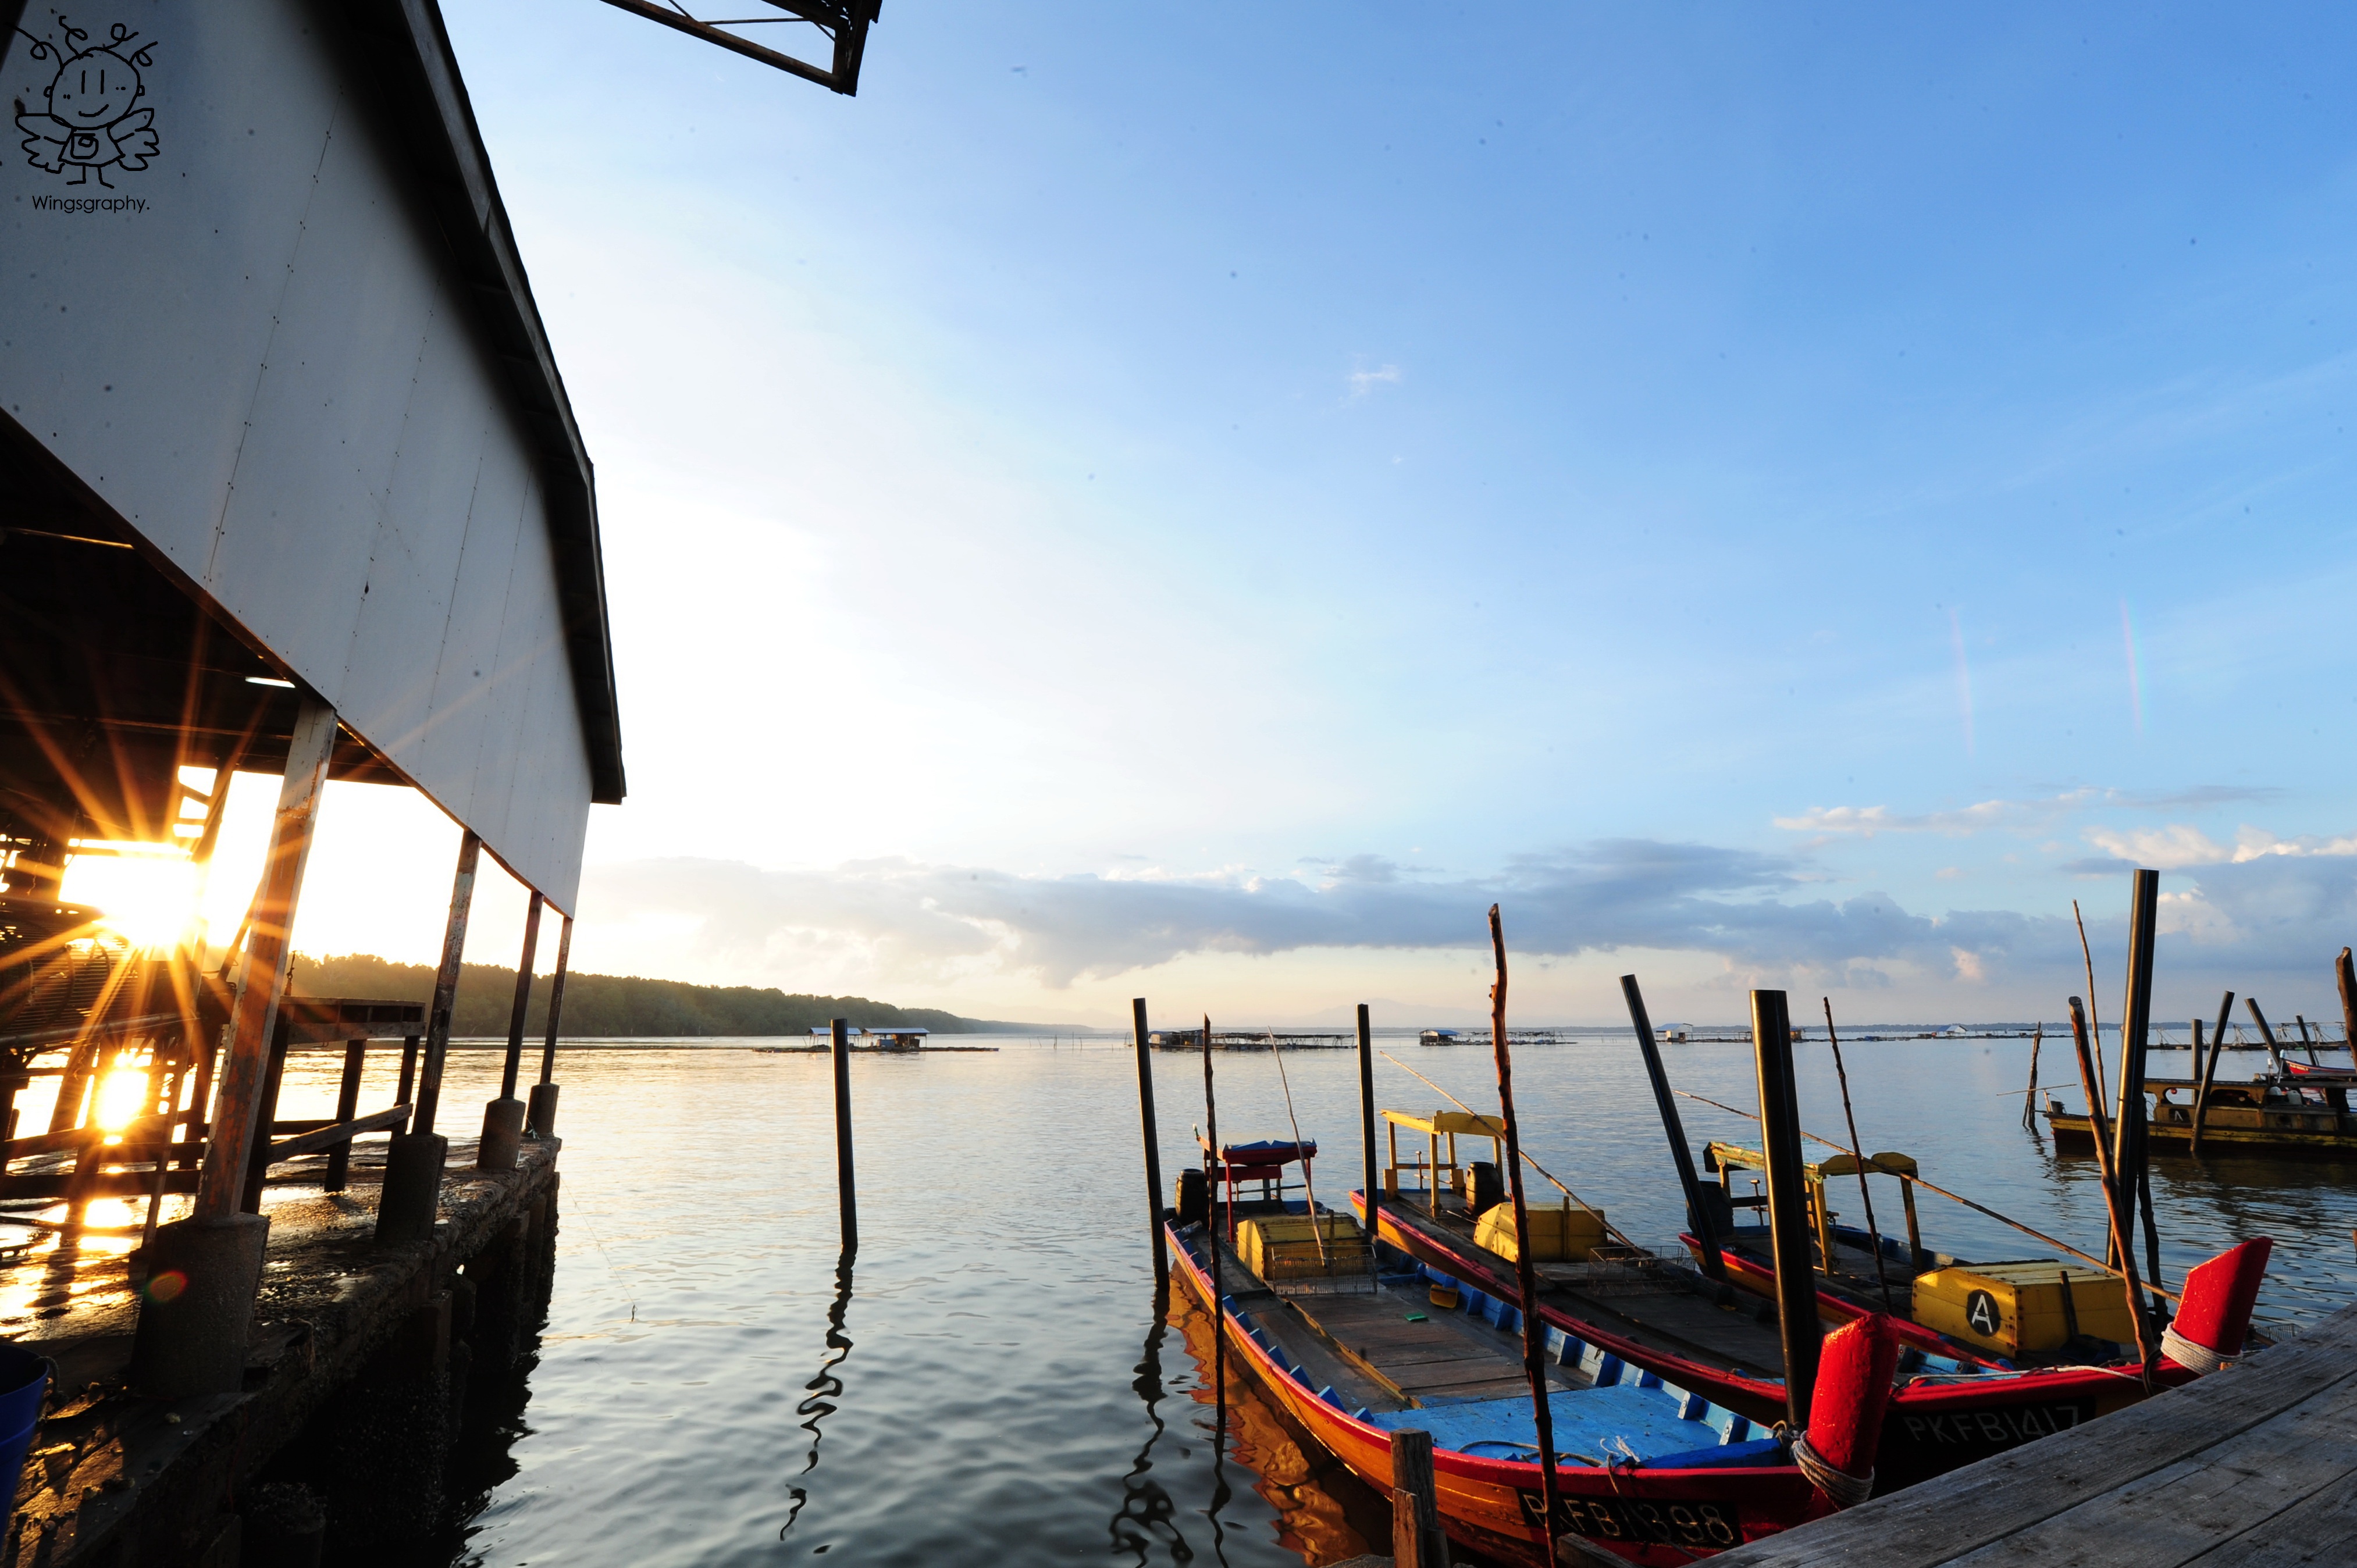
sea, dock, boat, vehicle, mast, sailing, harbor, marina, waterway, boating, sail, watercraft